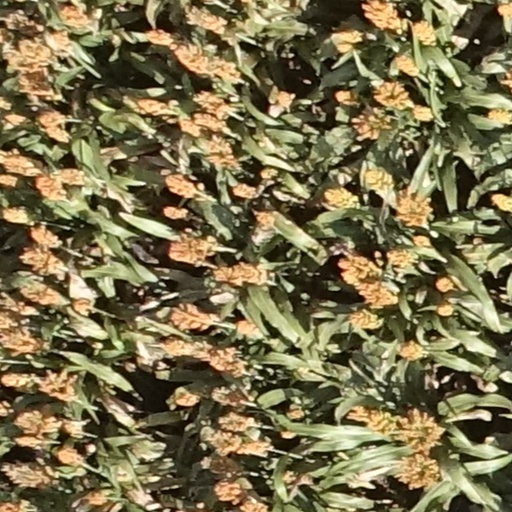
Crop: sorghum